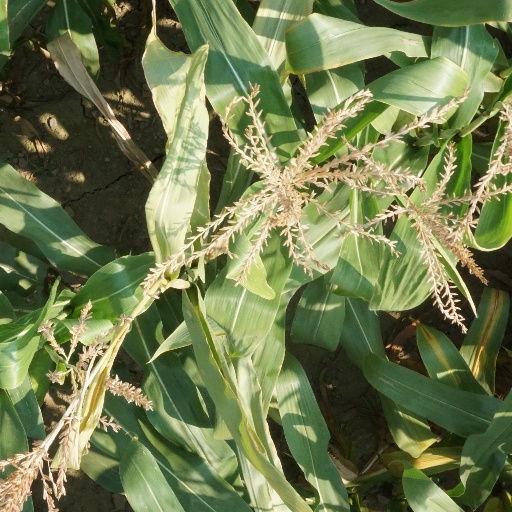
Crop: maize; corn